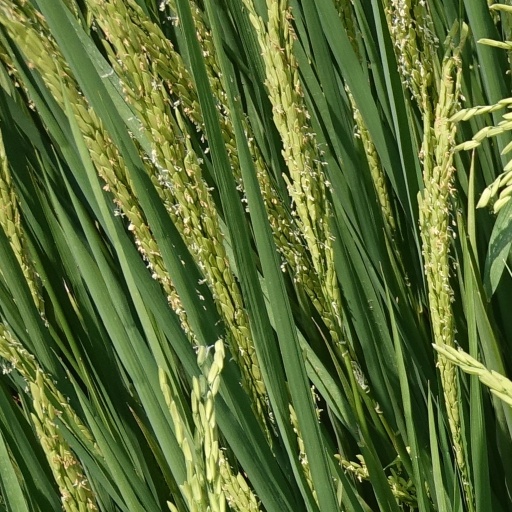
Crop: rice